Hunter × Hunter: Phantom Rouge

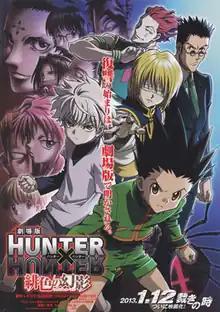
Theatrical release poster

is a 2013 Japanese animated feature film based on the "Hunter × Hunter" manga series by Yoshihiro Togashi. It follows the four main characters, Gon, Killua, Kurapika and Leorio as they face a dangerous individual who once was a member of their greatest enemies, the criminal organization known as the Phantom Troupe.